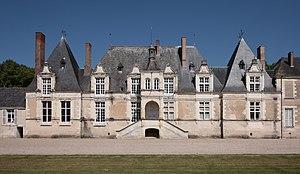
L'expression châteaux de la Loire regroupe sous une même appellation touristique un ensemble de châteaux français situés dans le Val de Loire. Le territoire connu sous le nom de comté de Tours est âprement disputé entre le Xᵉ siècle et le XIᵉ siècle par la maison féodale blésoise et la maison d'Anjou, conflit qui sera suivi au XIIᵉ siècle et XIIIᵉ siècle par la Première guerre de Cent Ans entre la France et l'Angleterre et entre le XIVᵉ siècle et le XVᵉ siècle par la Deuxième guerre de Cent Ans toujours entre la France et l'Angleterre ; ces trois guerres seront à l'origine de la plupart des châteaux du val de Loire actuels.
Le château de Villesavin est un château situé en France sur la commune de Tour-en-Sologne, dans le département de Loir-et-Cher en région Centre-Val de Loire.
Cet article recense les monuments historiques français classés en 1959.